USS Georgia (BB-15)

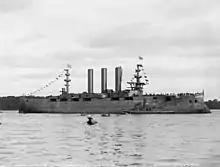
USS "Georgia" just after launch

"Georgia" was laid down on 31 August 1901 at the Bath Iron Works in Maine. Her completed hull was launched on 11 October 1904, after which fitting-out work commenced. The ship was commissioned into the fleet on 24 September 1906. "Georgia" conducted a shakedown cruise after fitting-out work was completed, before joining the 2nd Division, 1 Squadron of the Atlantic Fleet. She steamed out of Hampton Roads on 26 March 1907 to join the rest of the fleet in Guantanamo Bay, Cuba; there, the ships conducted gunnery training. "Georgia" then steamed to the Boston Navy Yard for repairs before attending the Jamestown Exposition, which commemorated the 300th anniversary of the founding of the Jamestown colony. An international fleet that included British, French, German, Japanese, and Austro-Hungarian warships joined the US Navy at the event.